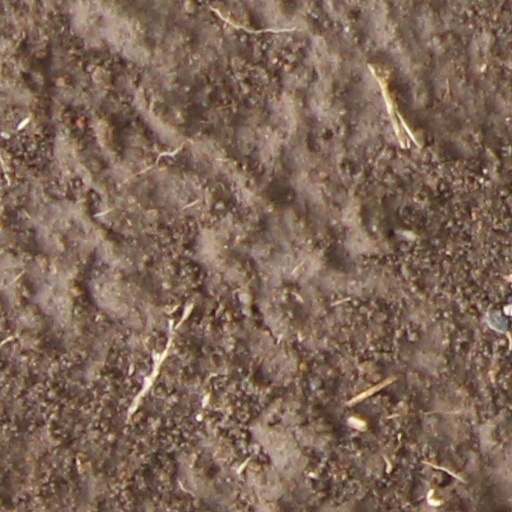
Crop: wheat